History of Seattle before 1900

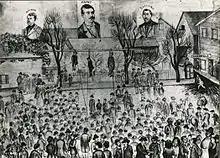
A lynching in 1882 drawn by A. W. Piper.

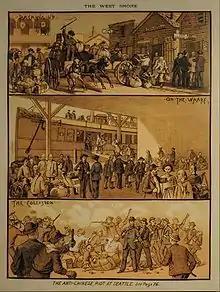
A contemporary depiction of events related to the anti-Chinese riot of 1886.

As has been remarked, Seattle in this era was an "open" and often relatively lawless town. Although it boasted two English-language newspapers (and, for a while, a third in Norwegian), and telephones had arrived in town, lynch law sometimes prevailed (there were at least four lynchings in 1882), schools barely operated, and indoor plumbing was a rare novelty. In the low mud flats where much of the city was built, sewage was almost as likely to come in on the tide as to flow away. Potholes in the street were so bad that legend has it there was at least one fatal drowning.